Yoshizuka Station

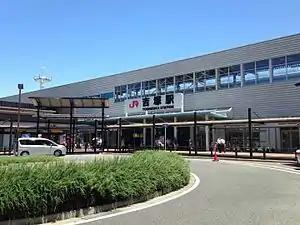
Yoshizuka Station in 2016

is a passenger railway station located in Hakata-ku, Fukuoka, Fukuoka Prefecture, Japan. It is operated by JR Kyushu.